Moreton-in-Marsh

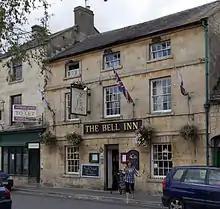
Research by a branch of the Tolkien Society indicates that the "Bell Inn" was a source of inspiration for the "Prancing Pony".

The town is served by Moreton-in-Marsh railway station, a stop on the Cotswold Line. Great Western Railway operates regular train services to , , and .